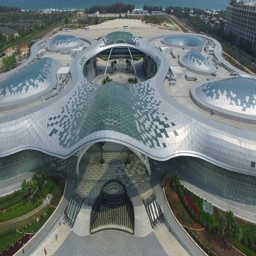
modern futuristic buildings of a shopping mall